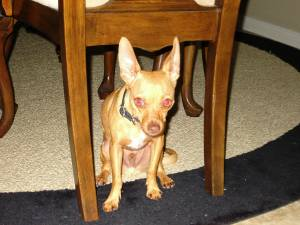
Breed: chihuahua